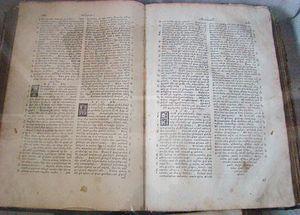
1688 est une année bissextile commençant un jeudi.